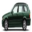
Label: automobile